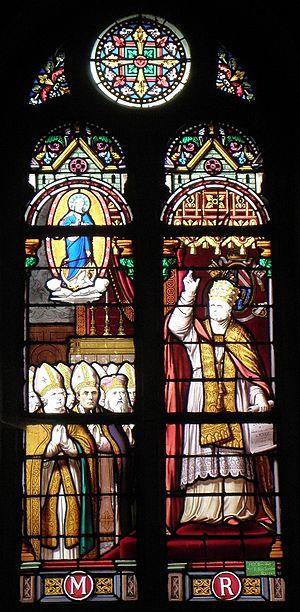
Proclamation du dogme de l'Immaculée Conception par Pie IX le 8 décembre 1854. Vitrail de l'église de Bécherel (35), baie 02, figurant Godefroy Brossay-Saint-Marc, évêque de Rennes.